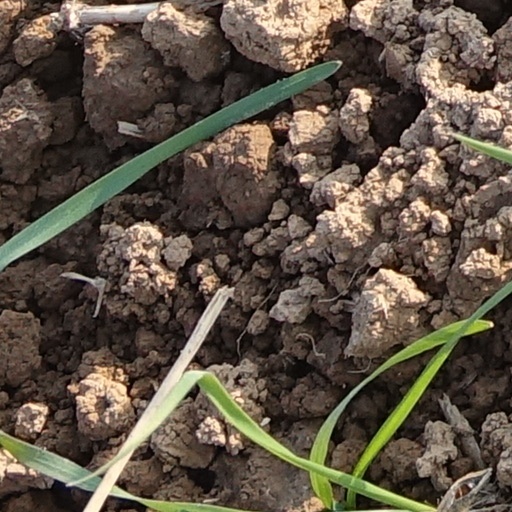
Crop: wheat